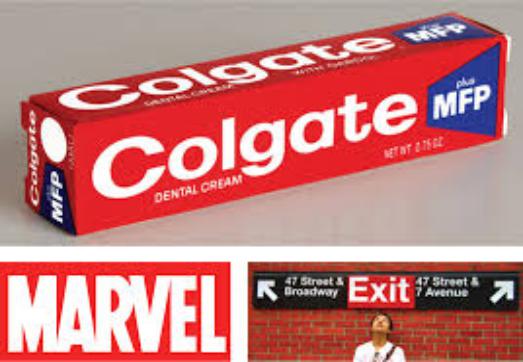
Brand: Colgate
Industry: Others